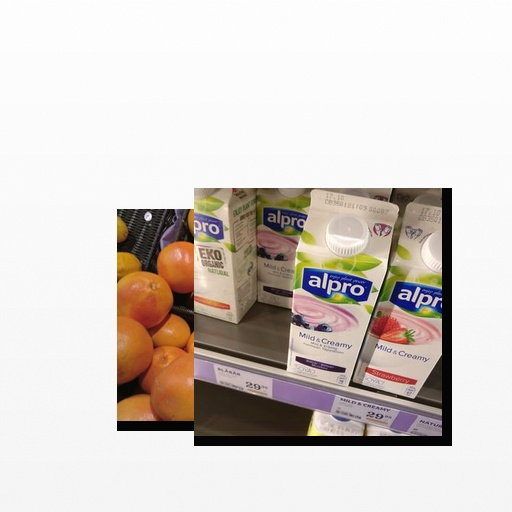
Food items: soyghurt, red_grapefruit